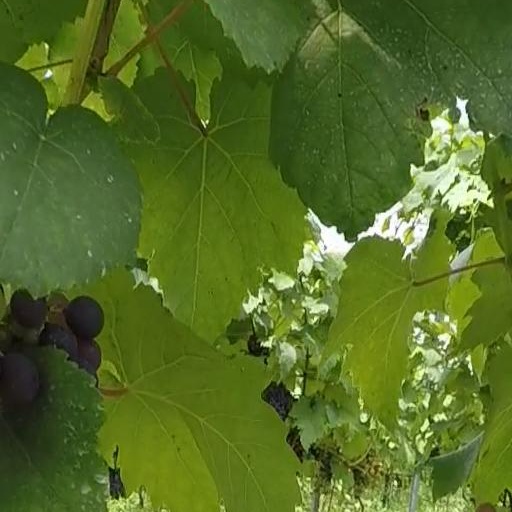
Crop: grape